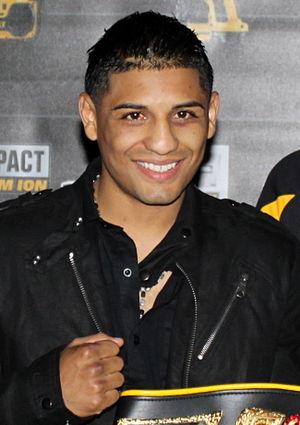
Abner Mares est un boxeur mexicain né le 28 novembre 1985 à Guadalajara.